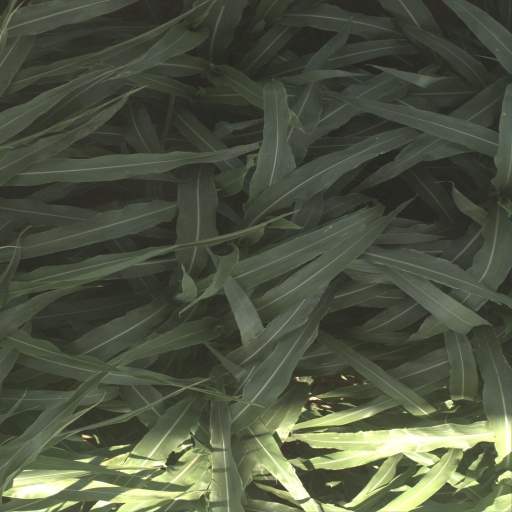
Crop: sorghum